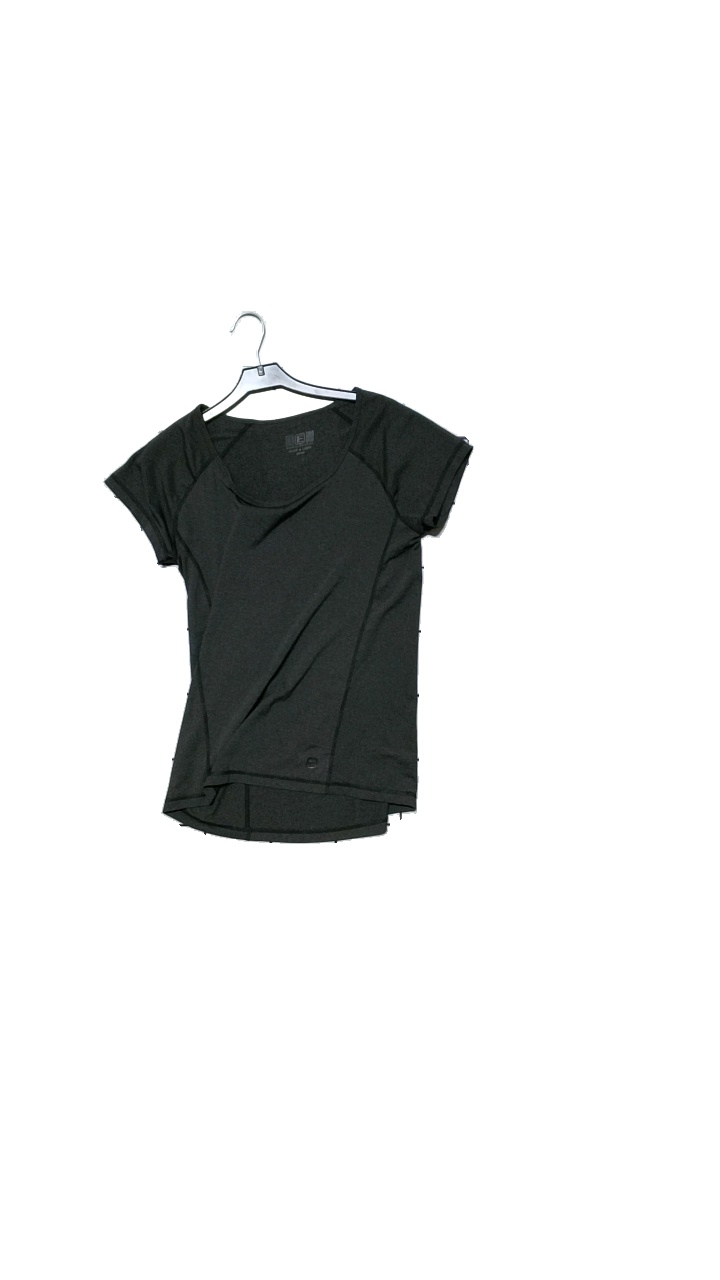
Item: Training Top (Ladies)
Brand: Energetics
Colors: Grey
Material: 88% polyester, 12% elastane
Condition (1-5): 5
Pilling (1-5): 5
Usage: Reuse
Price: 50-100